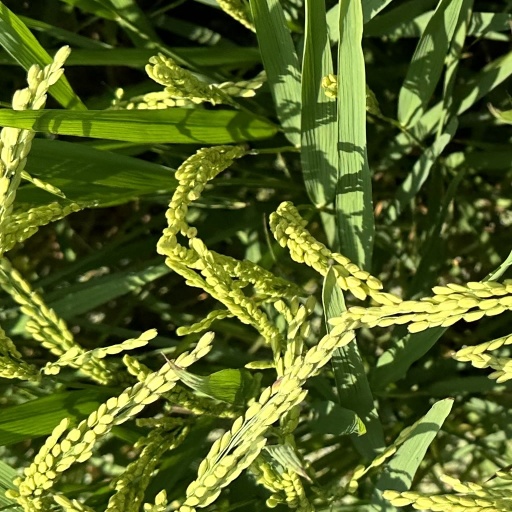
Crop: rice